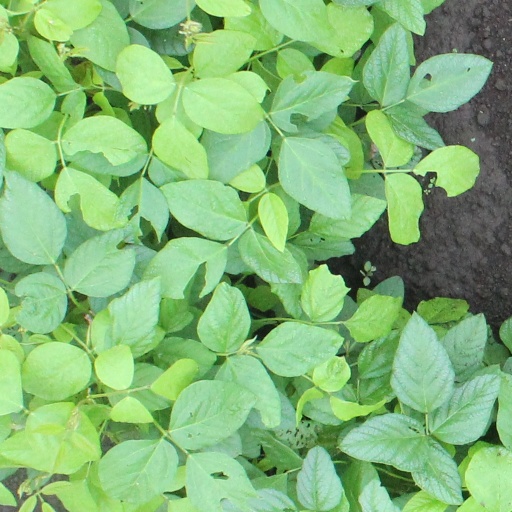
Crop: soybean